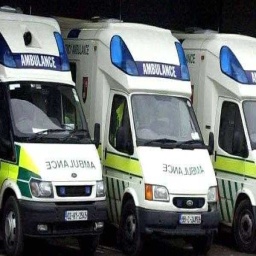
Label: ambulance